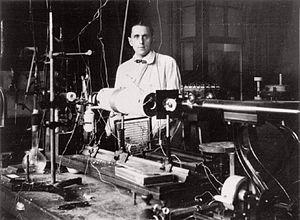
Friedrich Georg Houtermans est un physicien nucléaire allemand, actif en géochimie et en cosmochimie.